William May (Royal Navy officer)

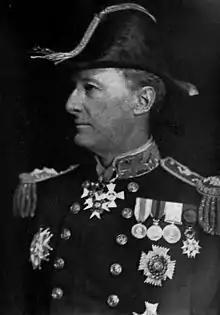
Sir William May

Admiral of the Fleet Sir William Henry May (31 July 1849 – 7 October 1930) was a Royal Navy Officer. As a junior officer he took part an expedition to rescue Commander Albert Markham who had got into difficulty trying to reach the North Pole via Smith Sound, the sea passage between Greenland and Canada's northernmost island, Ellesmere Island.